Cute Is What We Aim For

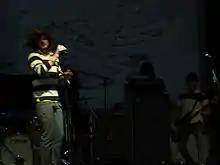
Cute Is What We Aim For performing in 2008

Between mid-June and mid-August, the band embarked on a headlining US tour with support from Ace Enders and A Million Different People, Danger Radio and Powerspace. They also supported Simple Plan on their Canadian tour alongside Metro Station and Faber Drive. On September 2, it was announced that Falcone had left the group during the tour following personal conflicts within the band. Not by Choice drummer Liam Killeen temporarily filled in for Falcone. The group joined Boys Like Girls and Lights on the Verizon College tour in September and October. During this tour, Michael Lasaponara joined the group as Falcone's replacement on drums. Between late October and mid-December, the band went on a tour of the US with Secondhand Serenade, A Rocket to the Moon, and Automatic Loveletter. In February and April 2009, the band headlined the Take Action Tour in the US. At the beginning of August, Melillo and Czum left the group. The two went on to form Nocturnal Me. On August 20, it was announced that the band would be breaking-up. Melillo spoke about what led up to the band's breakup stating, "the story pretty much is we got off Take Action!, and the idea was to write a record. We didn't have any type of management, we didn't have anyone that we were really working with, so we didn't have a direction, we didn't have any type of game plan. But we were really trying." In another interview in 2010, Hacikyan opened up about his struggles with alcohol abuse and why the group broke up stating, "My world was coming down on me from the depression and alcoholism, and then my baby–my dream—was falling away. I understood that it was all my doing through my abusive actions with substances. I went to rehab in October and joined some friends afterward to work on their project, but it kind of turned into something more."